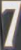
Number: 7